South West Coast Path Association

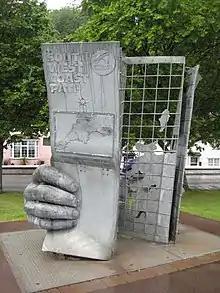
Marker at the Minehead end of the path, part funded by the Association

The SWCPA was founded in 1973 as the South West Way Association and renamed in 1999 when the path itself was renamed. In September 2015 it changed its status to become a Charitable incorporated organisation. it had 6,679 personal members, who receive twice-yearly newsletters and an annual guide to the path (available for sale to non-members), and 503 business members.